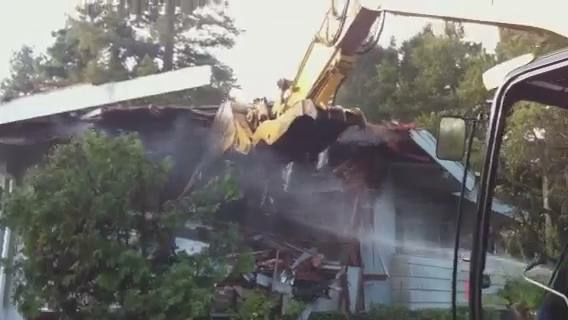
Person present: No